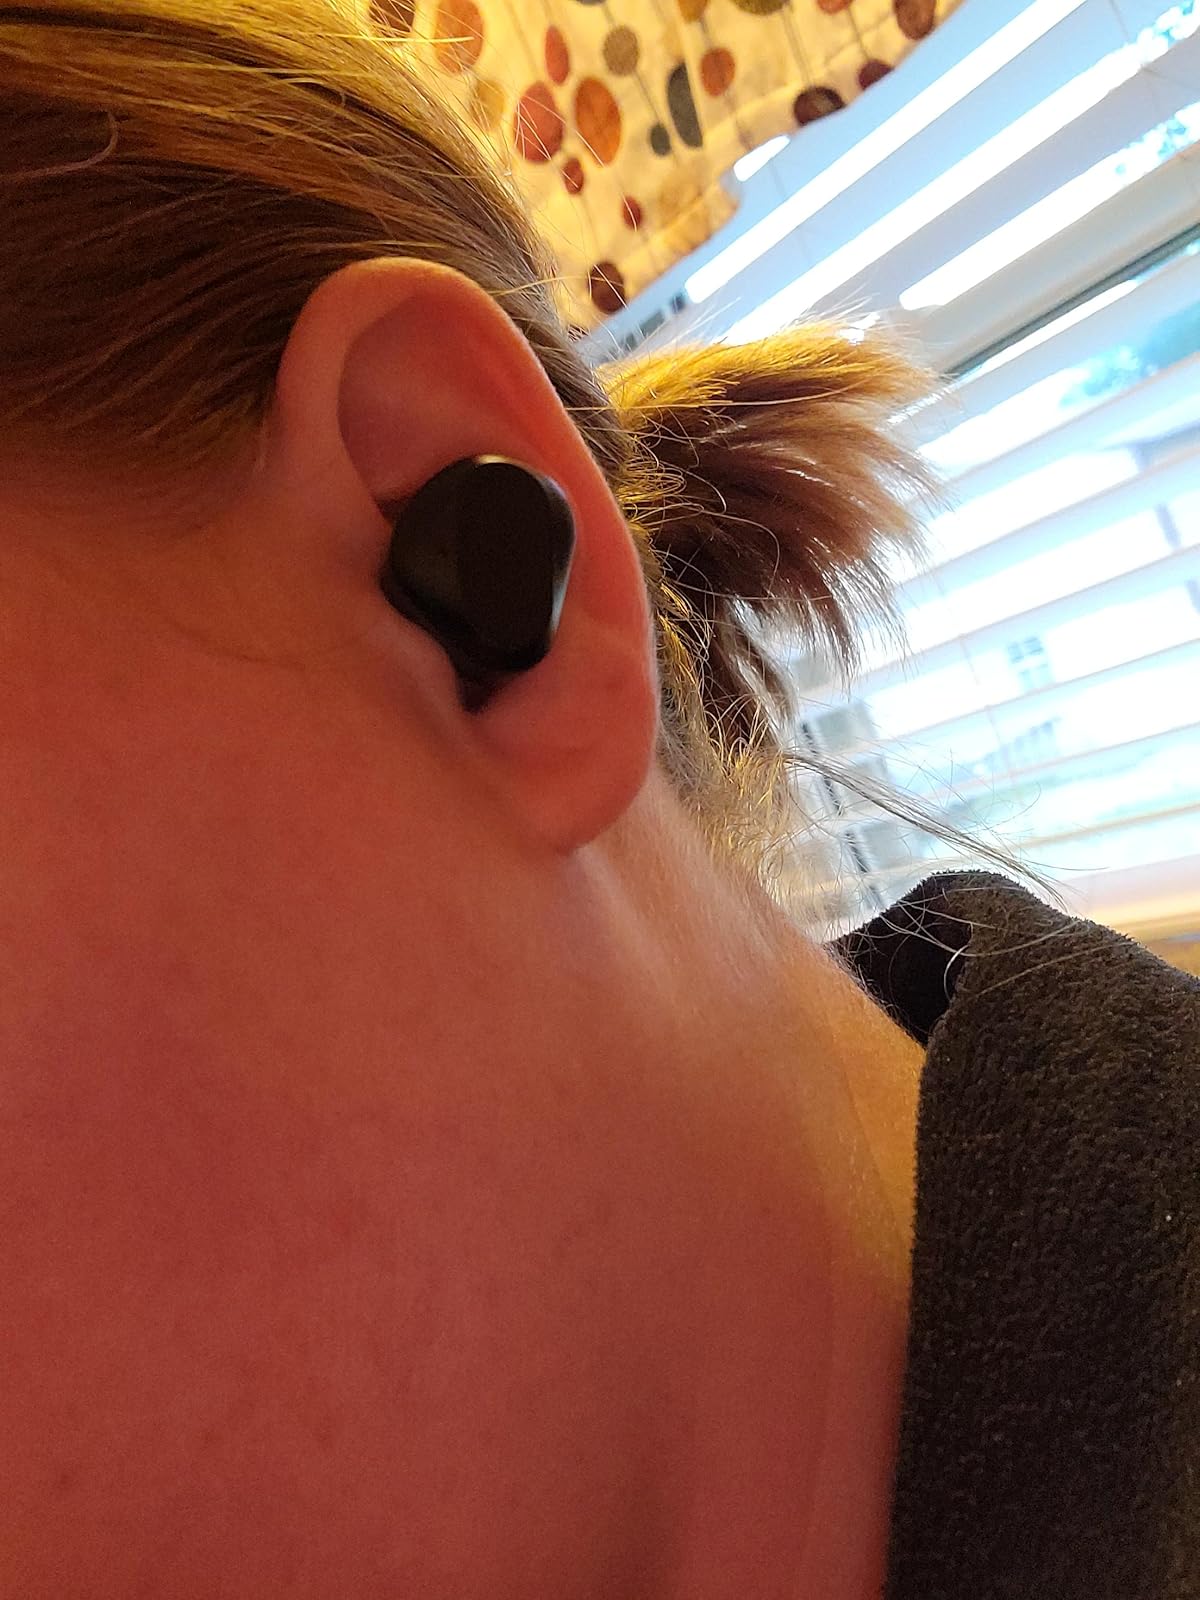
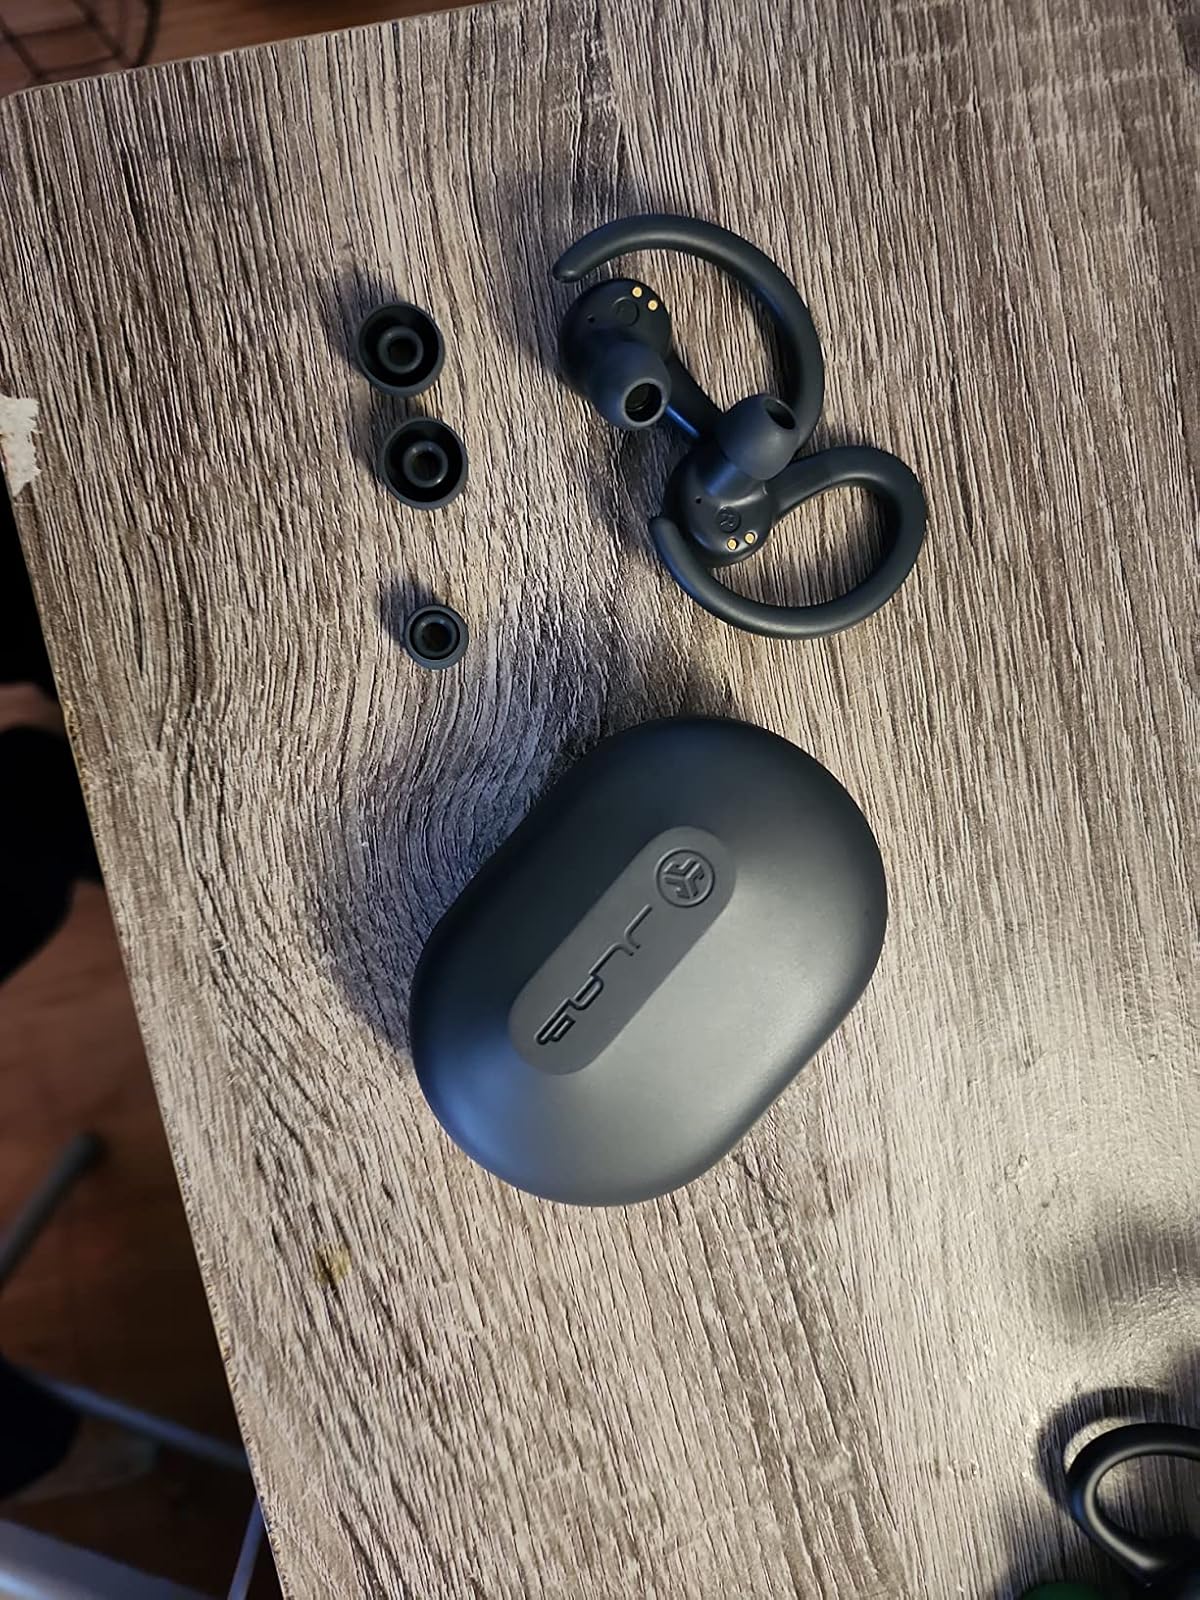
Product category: earbuds
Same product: no